Olivo Krause

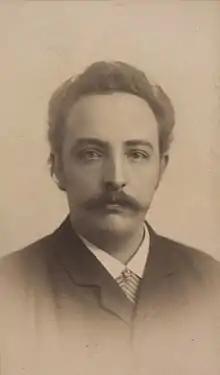
Olivo Krause

Olivo Vilhelm Eduard Oscar Krause (2 July 1857 Copenhagen, Denmark – 20 July 1927) was a Danish oboist and composer who had studied under Edmund Neupert and Agnes Adler. A member of the Royal Danish Orchestra from 1882, he became first soloist in 1893 when he also played as a soloist at the Bayreuth Festival. In 1915, he founded and played in the Olivo Krause Ensemble. Among his compositions are the opera "Popoff" (1912), Sonata for Violin and Piano as well as songs and piano pieces. It was for Olivo Krause that Carl Nielsen wrote the two works for oboe and piano known as Fantasy Pieces for Oboe and Piano (1890).